Caddo Lake

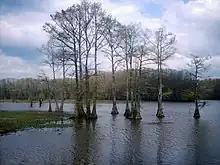
Caddo Lake during winter

According to Caddo legend, the lake was formed by the 1811–12 New Madrid earthquakes. There may be some truth to the legend, as Reelfoot Lake in Tennessee has been documented as formed by that earthquake.